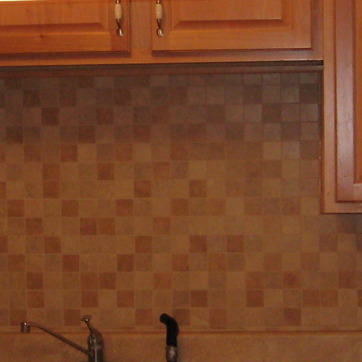
Material: tile